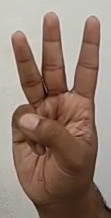
ASL sign: W